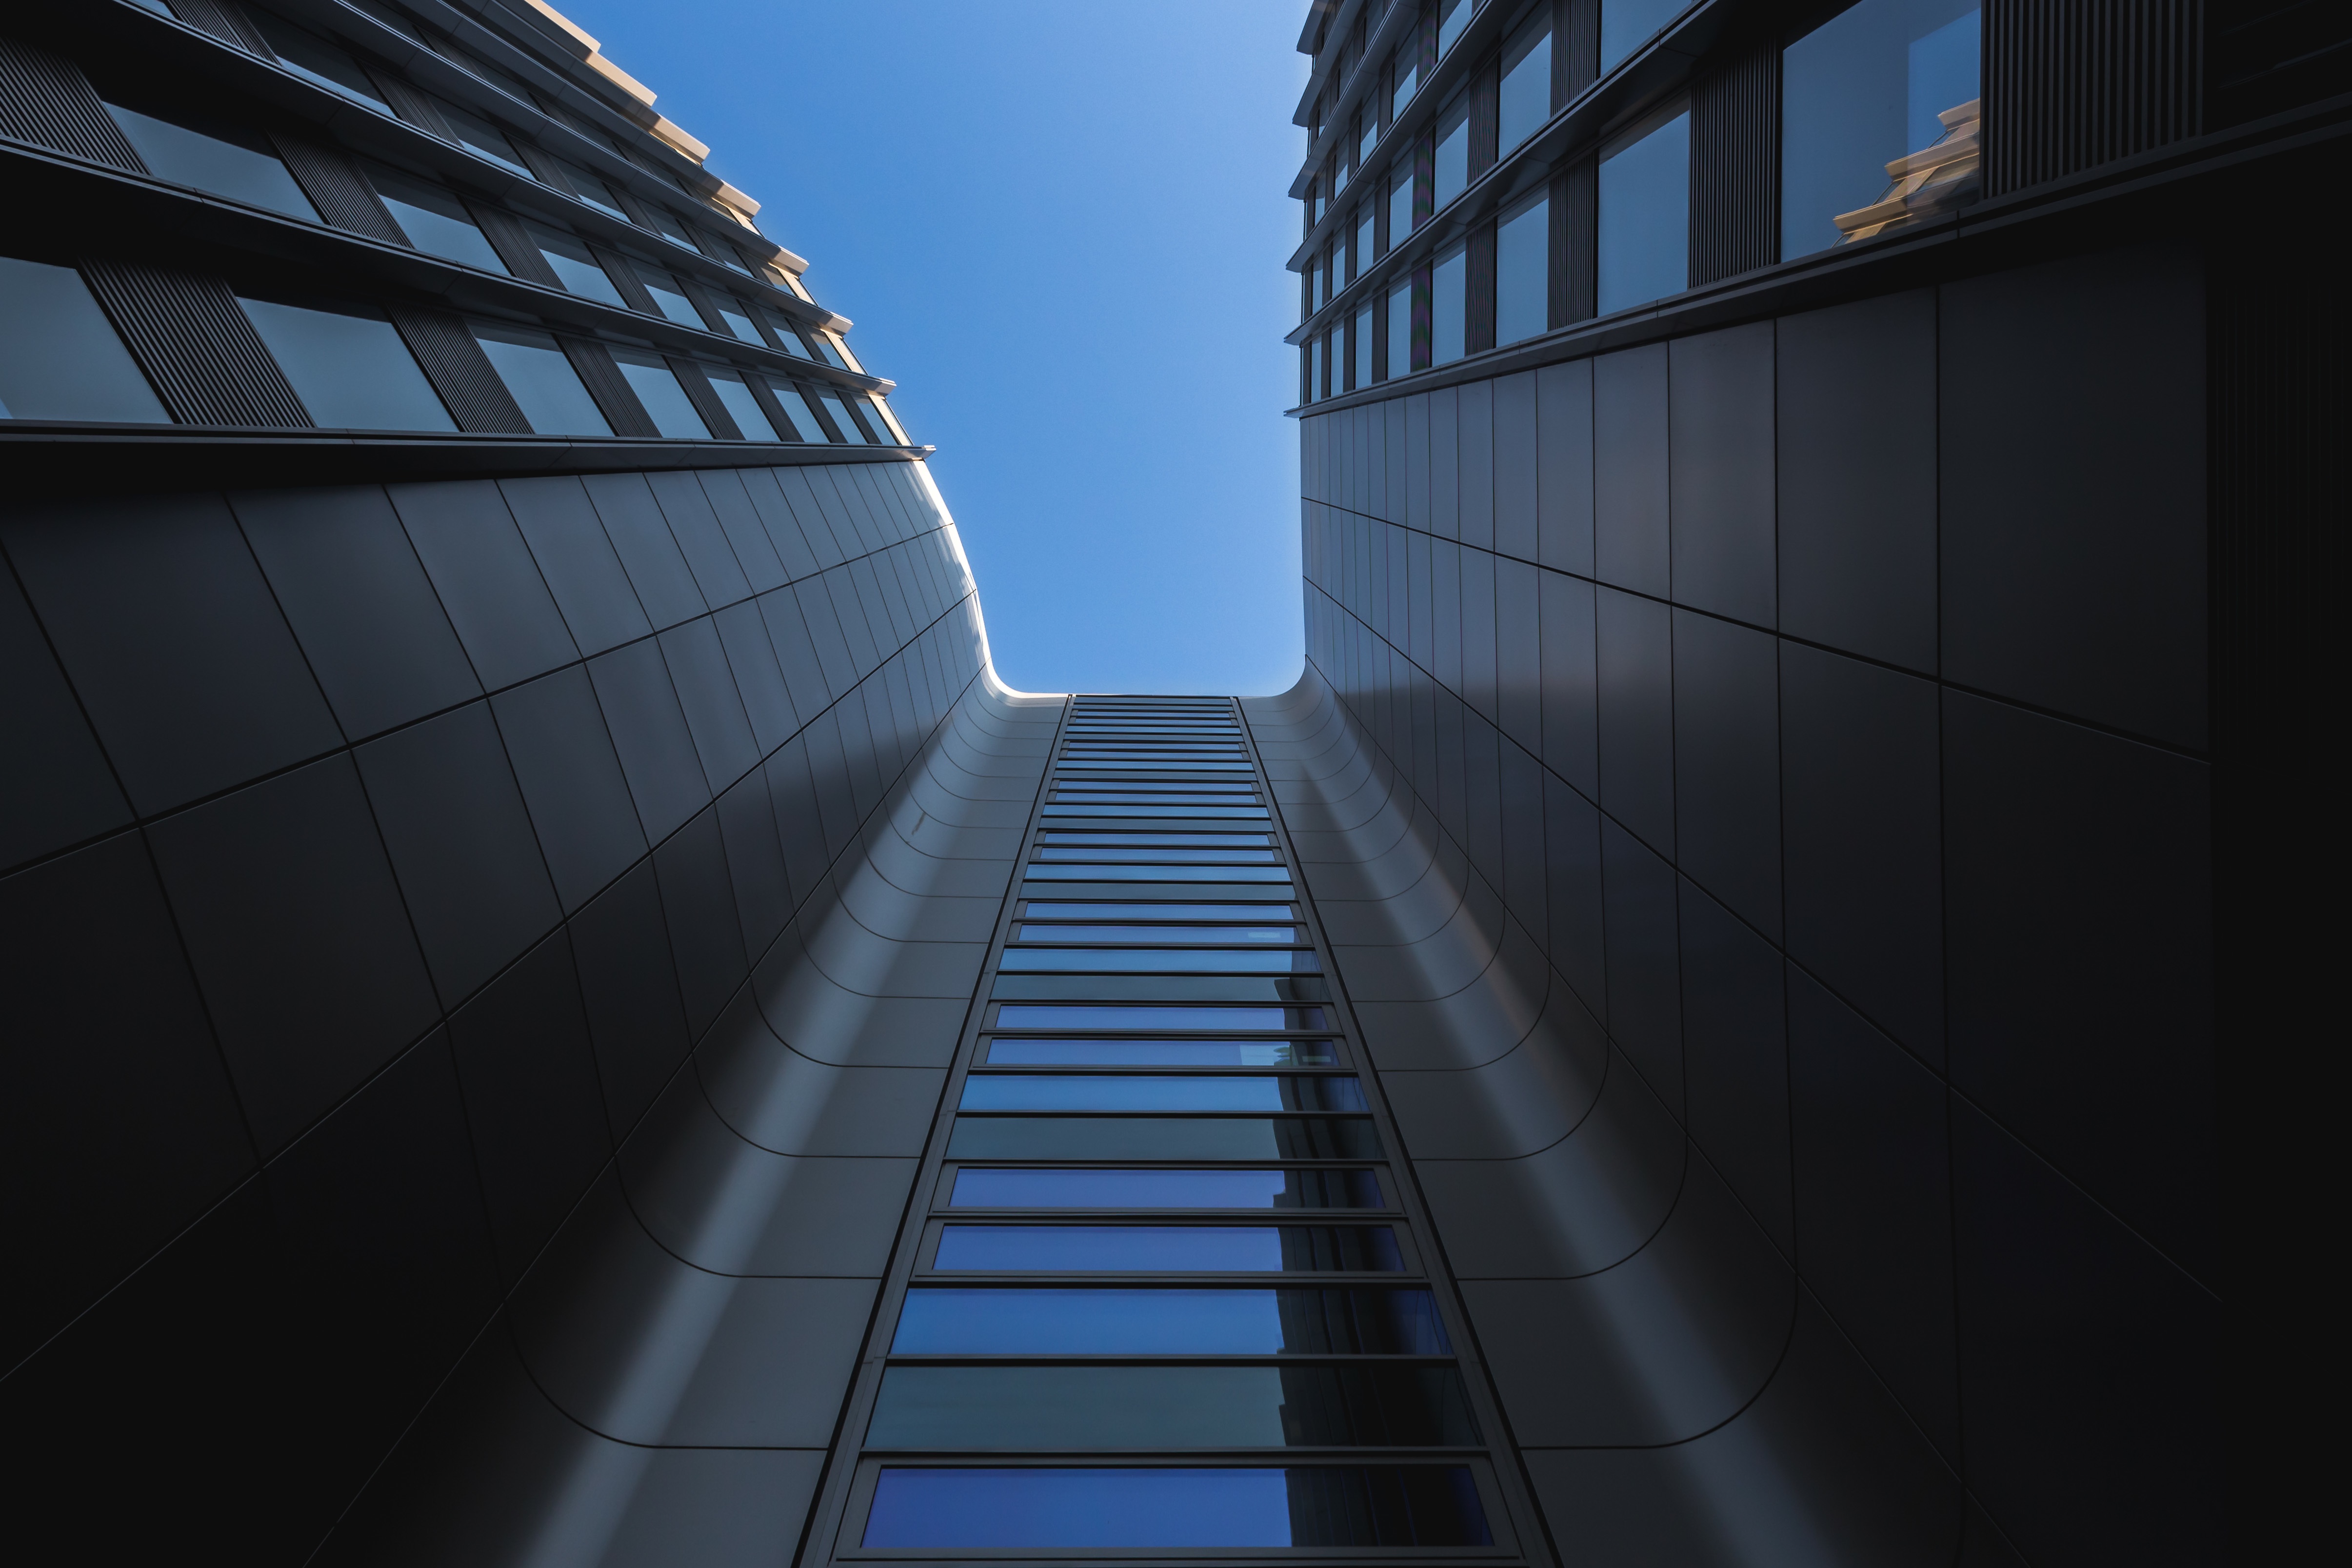
light, architecture, sunlight, skyscraper, line, reflection, facade, darkness, blue, symmetry, shape